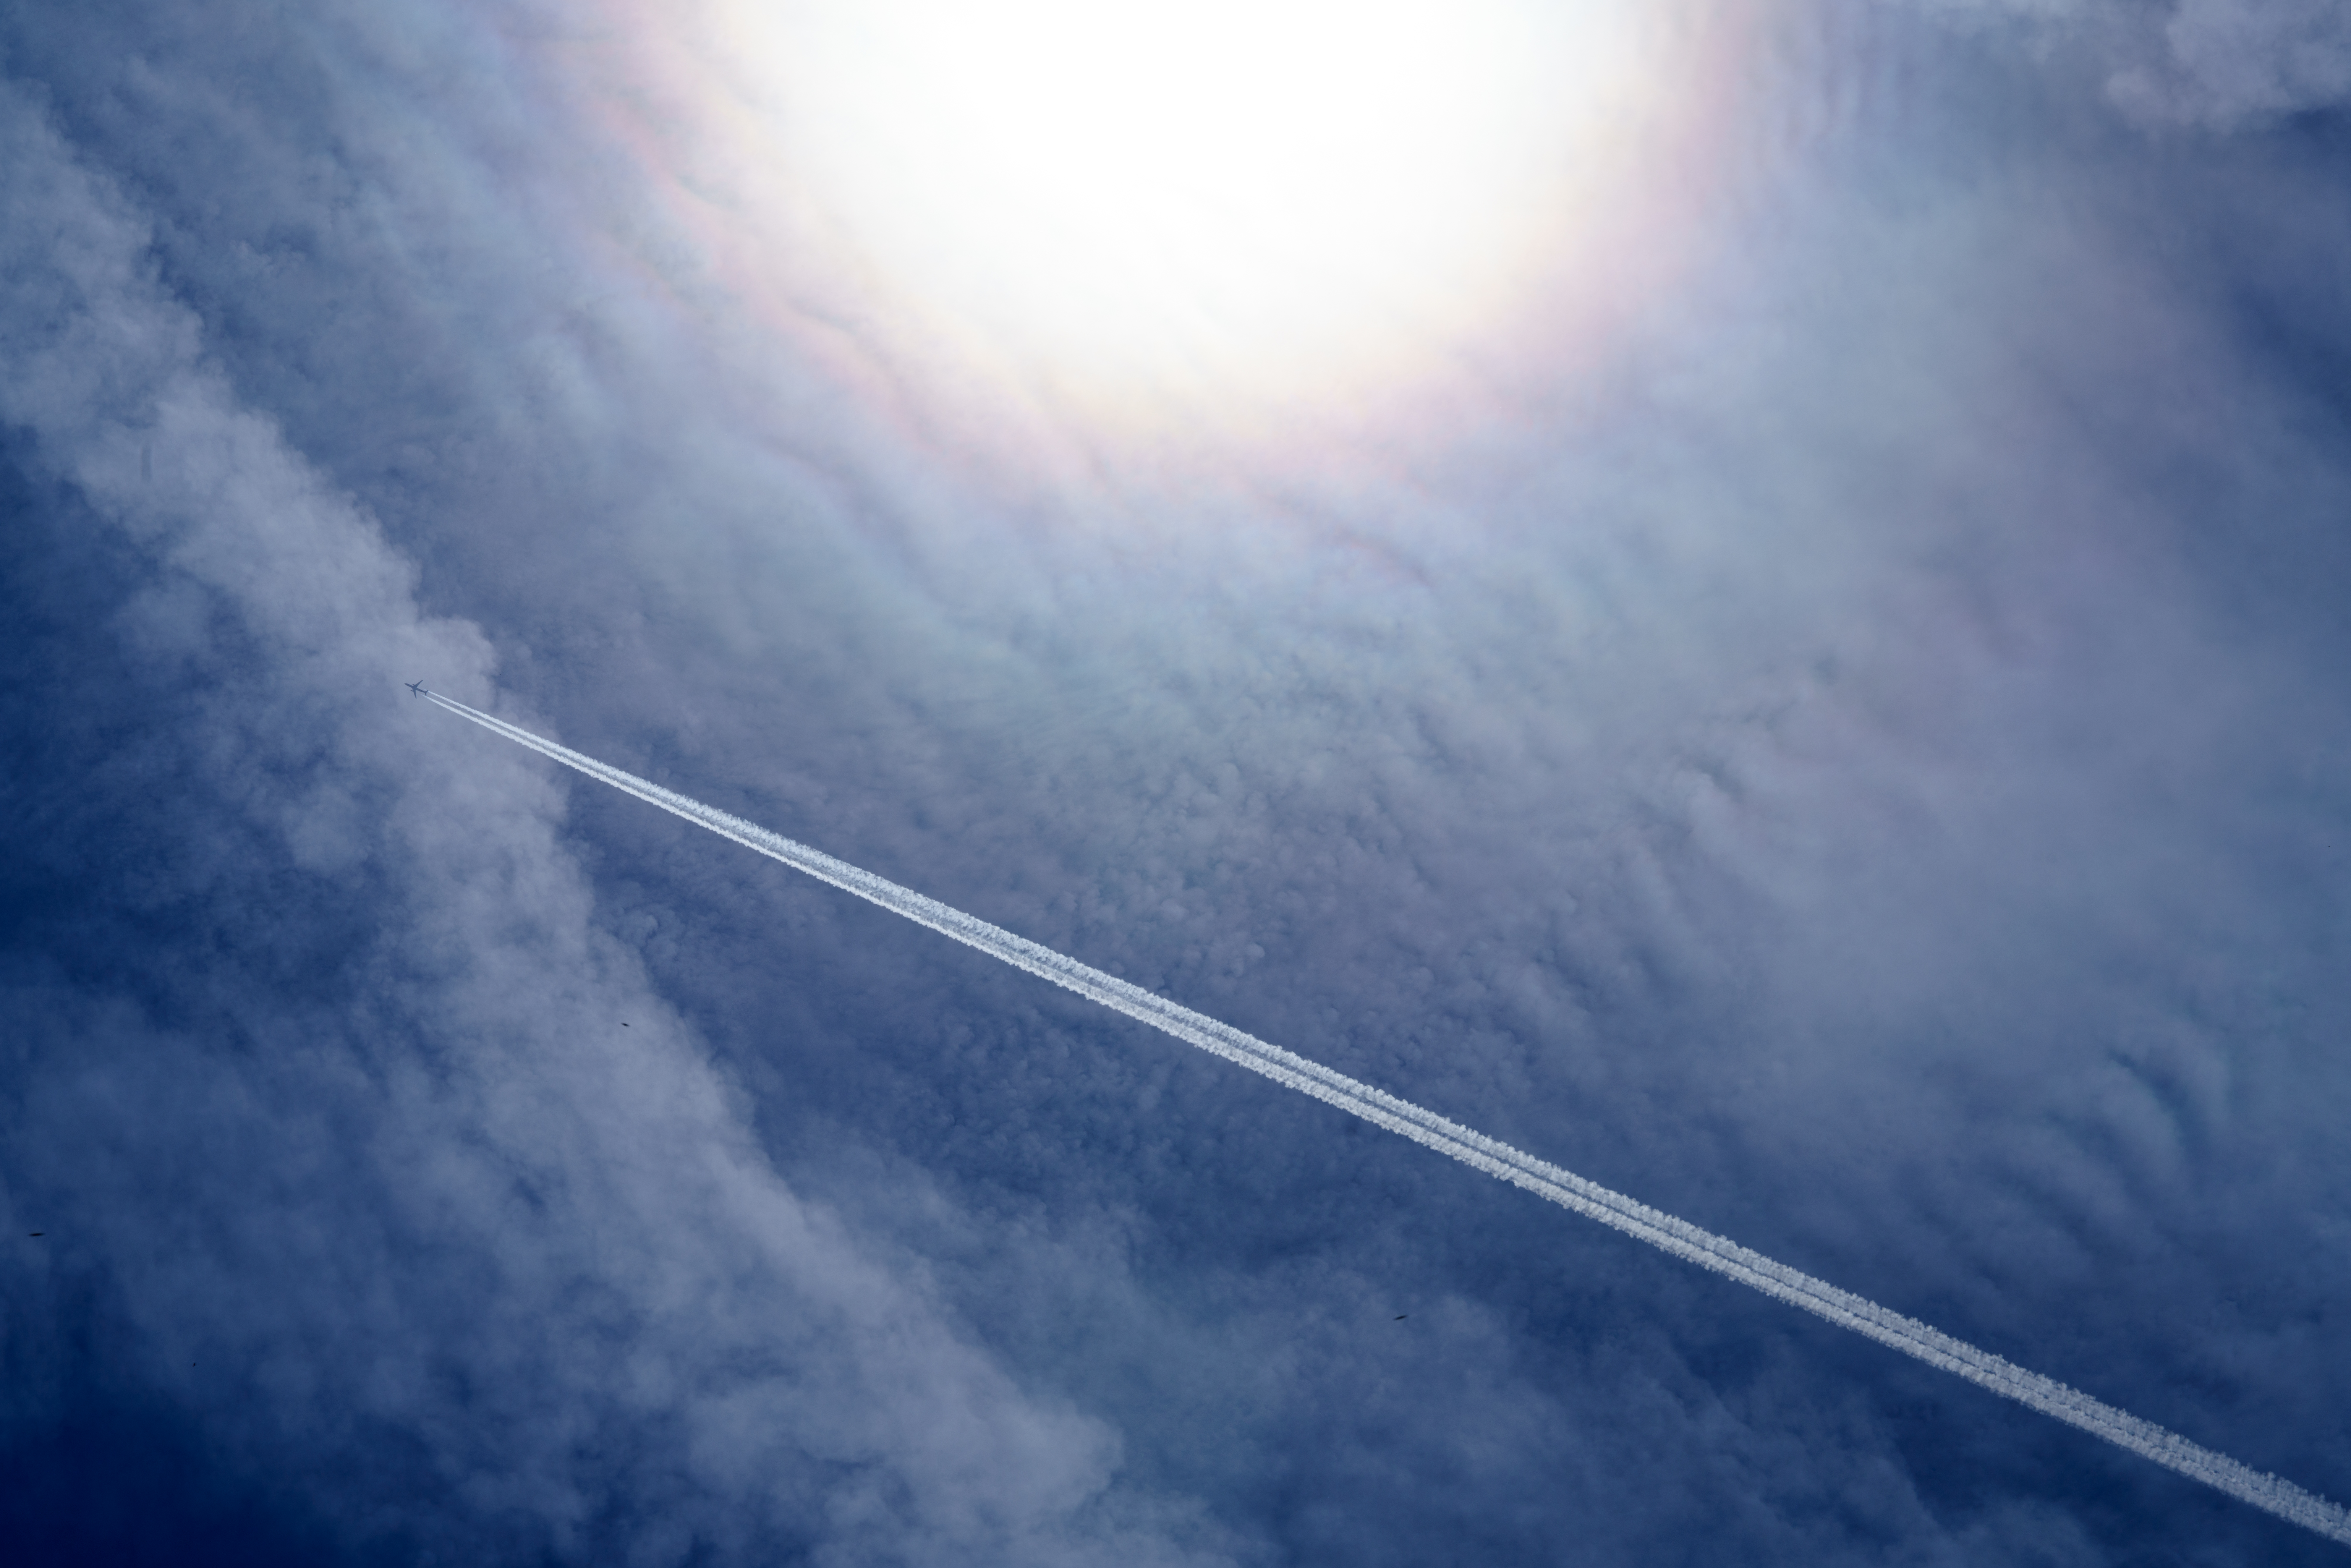
horizon, mountain, light, cloud, sky, sun, sunlight, wave, atmosphere, mountain range, flying, airplane, aircraft, line, flight, blue, clouds, aeroplane, contrail, meteorological phenomenon, atmospheric phenomenon, atmosphere of earth